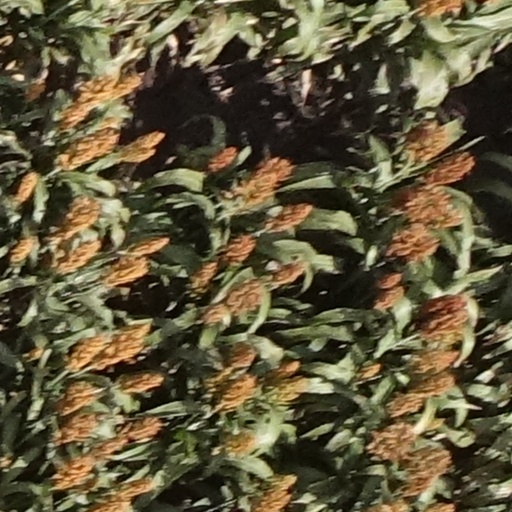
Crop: sorghum